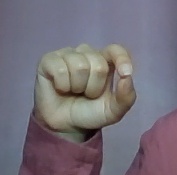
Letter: fa